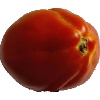
Label: Tomato 1